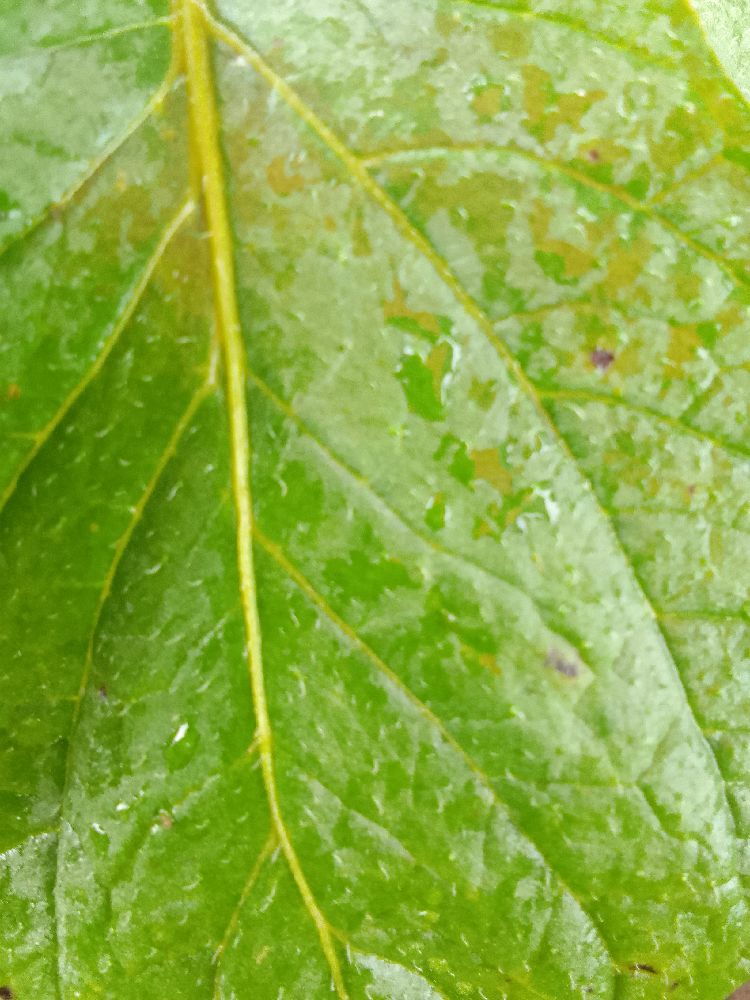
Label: Healthy